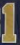
Number: 1